Sebastián Eslava

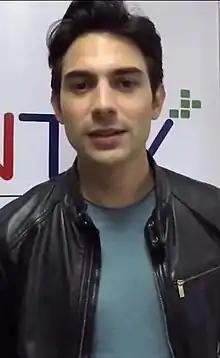
Eslava in 2017

Sebastián Eslava (born 15 March 1985), is a Colombian television actor, son of the famous bullfighter Pepe Cáceres. He is well known for his main role in "The Girl" as Manuel Monsalve.